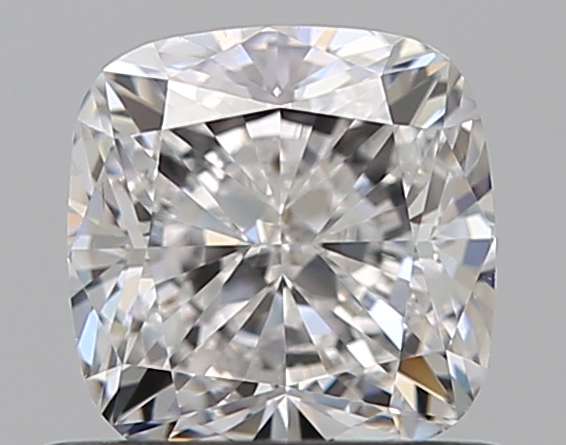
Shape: cushion
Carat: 0.7
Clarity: SI1
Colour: E
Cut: EX
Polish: EX
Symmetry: EX
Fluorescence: N
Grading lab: GIA
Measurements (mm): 4.93 x 4.84 x 3.37